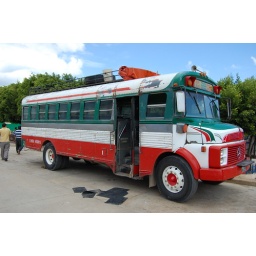
chicken bus in Sipacapa